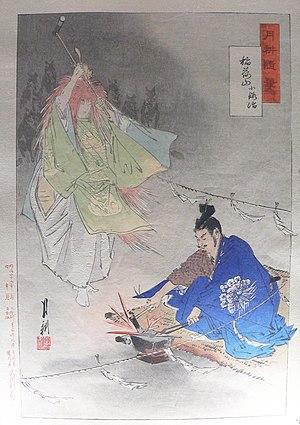
Le forgeron Munechika (fin du Xe siècle), assisté d'un esprit renard, forge la lame ko-kitsune-maru (""petit renard""). Le kami est représenté par une femme entourée de renards."
Ogata Gekkō, né le 10 octobre 1859 - décédé le 1ᵉʳ octobre 1920, est un artiste et peintre japonais d'estampes sur bois du style ukiyo-e.
Au Japon, le terme kitsune désigne le renard, ainsi qu'un personnage du folklore japonais, un esprit surnaturel, animal polymorphe, tout comme le tanuki. Le kitsune a souvent été associé à Inari, une divinité shintoïste, comme étant son messager.
La liste des épées légendaires recense les épées qui ont été assez fameuses pour qu’on leur ait attribué des noms propres que les légendes, mythologies ou textes religieux ont conservés.